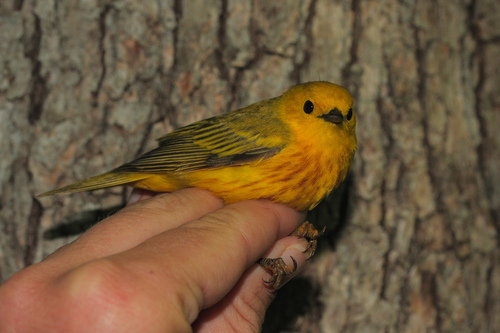
this bird has a yellow body with black feathers mixed in on the wings, a black bill and black eyes.
a small bird that is golden yellow with traces of brown on the wings.
this small yellow bird has brown stripes going down its breast and sides.
this bird has a speckled belly and breast with a short pointy bill.
a very small yellow bird with a short beak, and black and yellow striped wings.
a small bird with yellow breast and crown, black and yellow primaries and secondaries, and the bill is short and black.
a yellow bird with yellow breast and belly, black wingbars and the bill is short and pointed
this very small yellow bird has a short dark colored beak and features black eyes, a streaked breast and underbelly and wings that are highlighted by dark colored feathers.
this very small, primarily yellow colored bird has yellow and gray wings, and a dark gray small pointed bill.
this two toned bird has bright yellow coloring from its crown to its vent area and black streaks littering its wings.
Species: Yellow Warbler